Yanchep

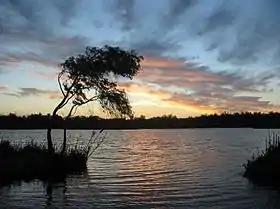
Sunset over Loch McNess in Yanchep National Park

Yanchep is a coastal town north of Perth, Western Australia, north of the Perth CBD. It is a part of the City of Wanneroo local government area. Originally a small crayfishing settlement, it was developed by entrepreneur Alan Bond in the 1970s and 80s for the 1987 America's Cup. The area covers the urban centre of Yanchep as well as Yanchep National Park in its entirety and a large area of the Gnangara-Moore River State Forest.